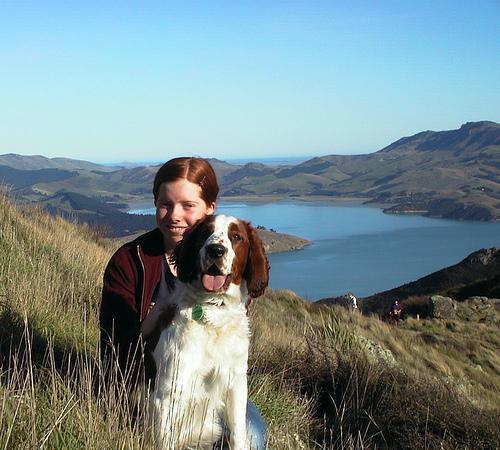
Welsh_springer_spaniel